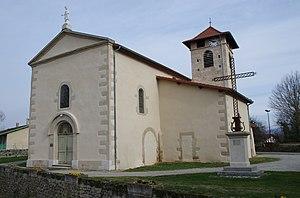
L'église de Saint Paul lès Romans
Saint-Paul-lès-Romans est une commune française située dans le département de la Drôme en région Auvergne-Rhône-Alpes.